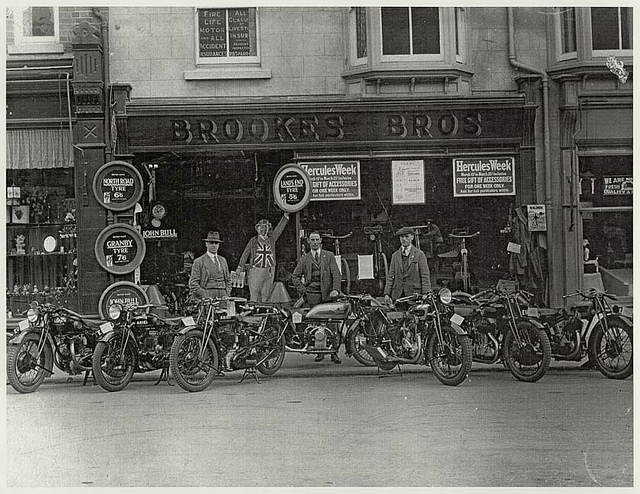
user: Given an image and a question. Answer the question in a short answer. Question: What century is this? Short Answer:
assistant: 19th